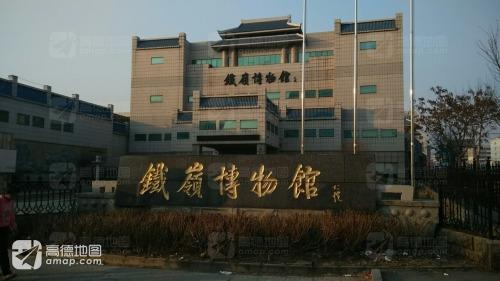
地标名称：铁岭博物馆
所在城市：铁岭市·银州区